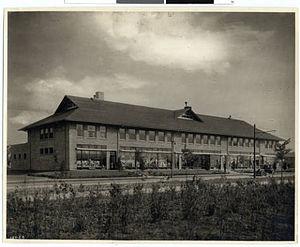
Le Lake View Store est le premier centre commercial dit « moderne » des États-Unis. Il se trouve dans la banlieue de Duluth, construit en 1915 et inauguré le 20 juillet 1916.